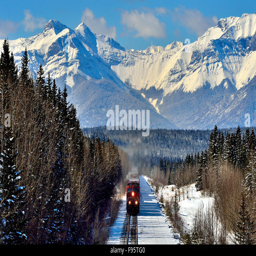
a horizontal image of a freight train traveling through the snowcapped rocky mountains